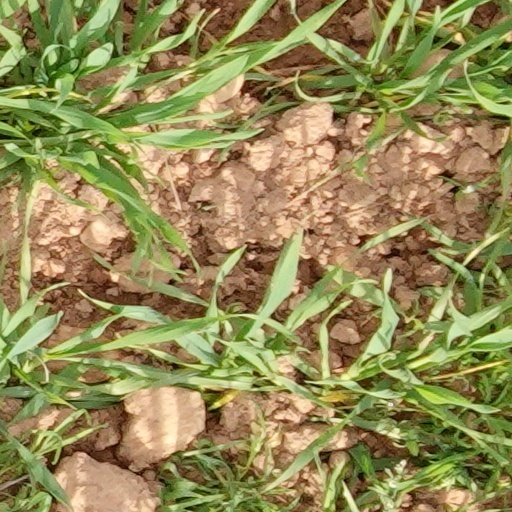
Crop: wheat